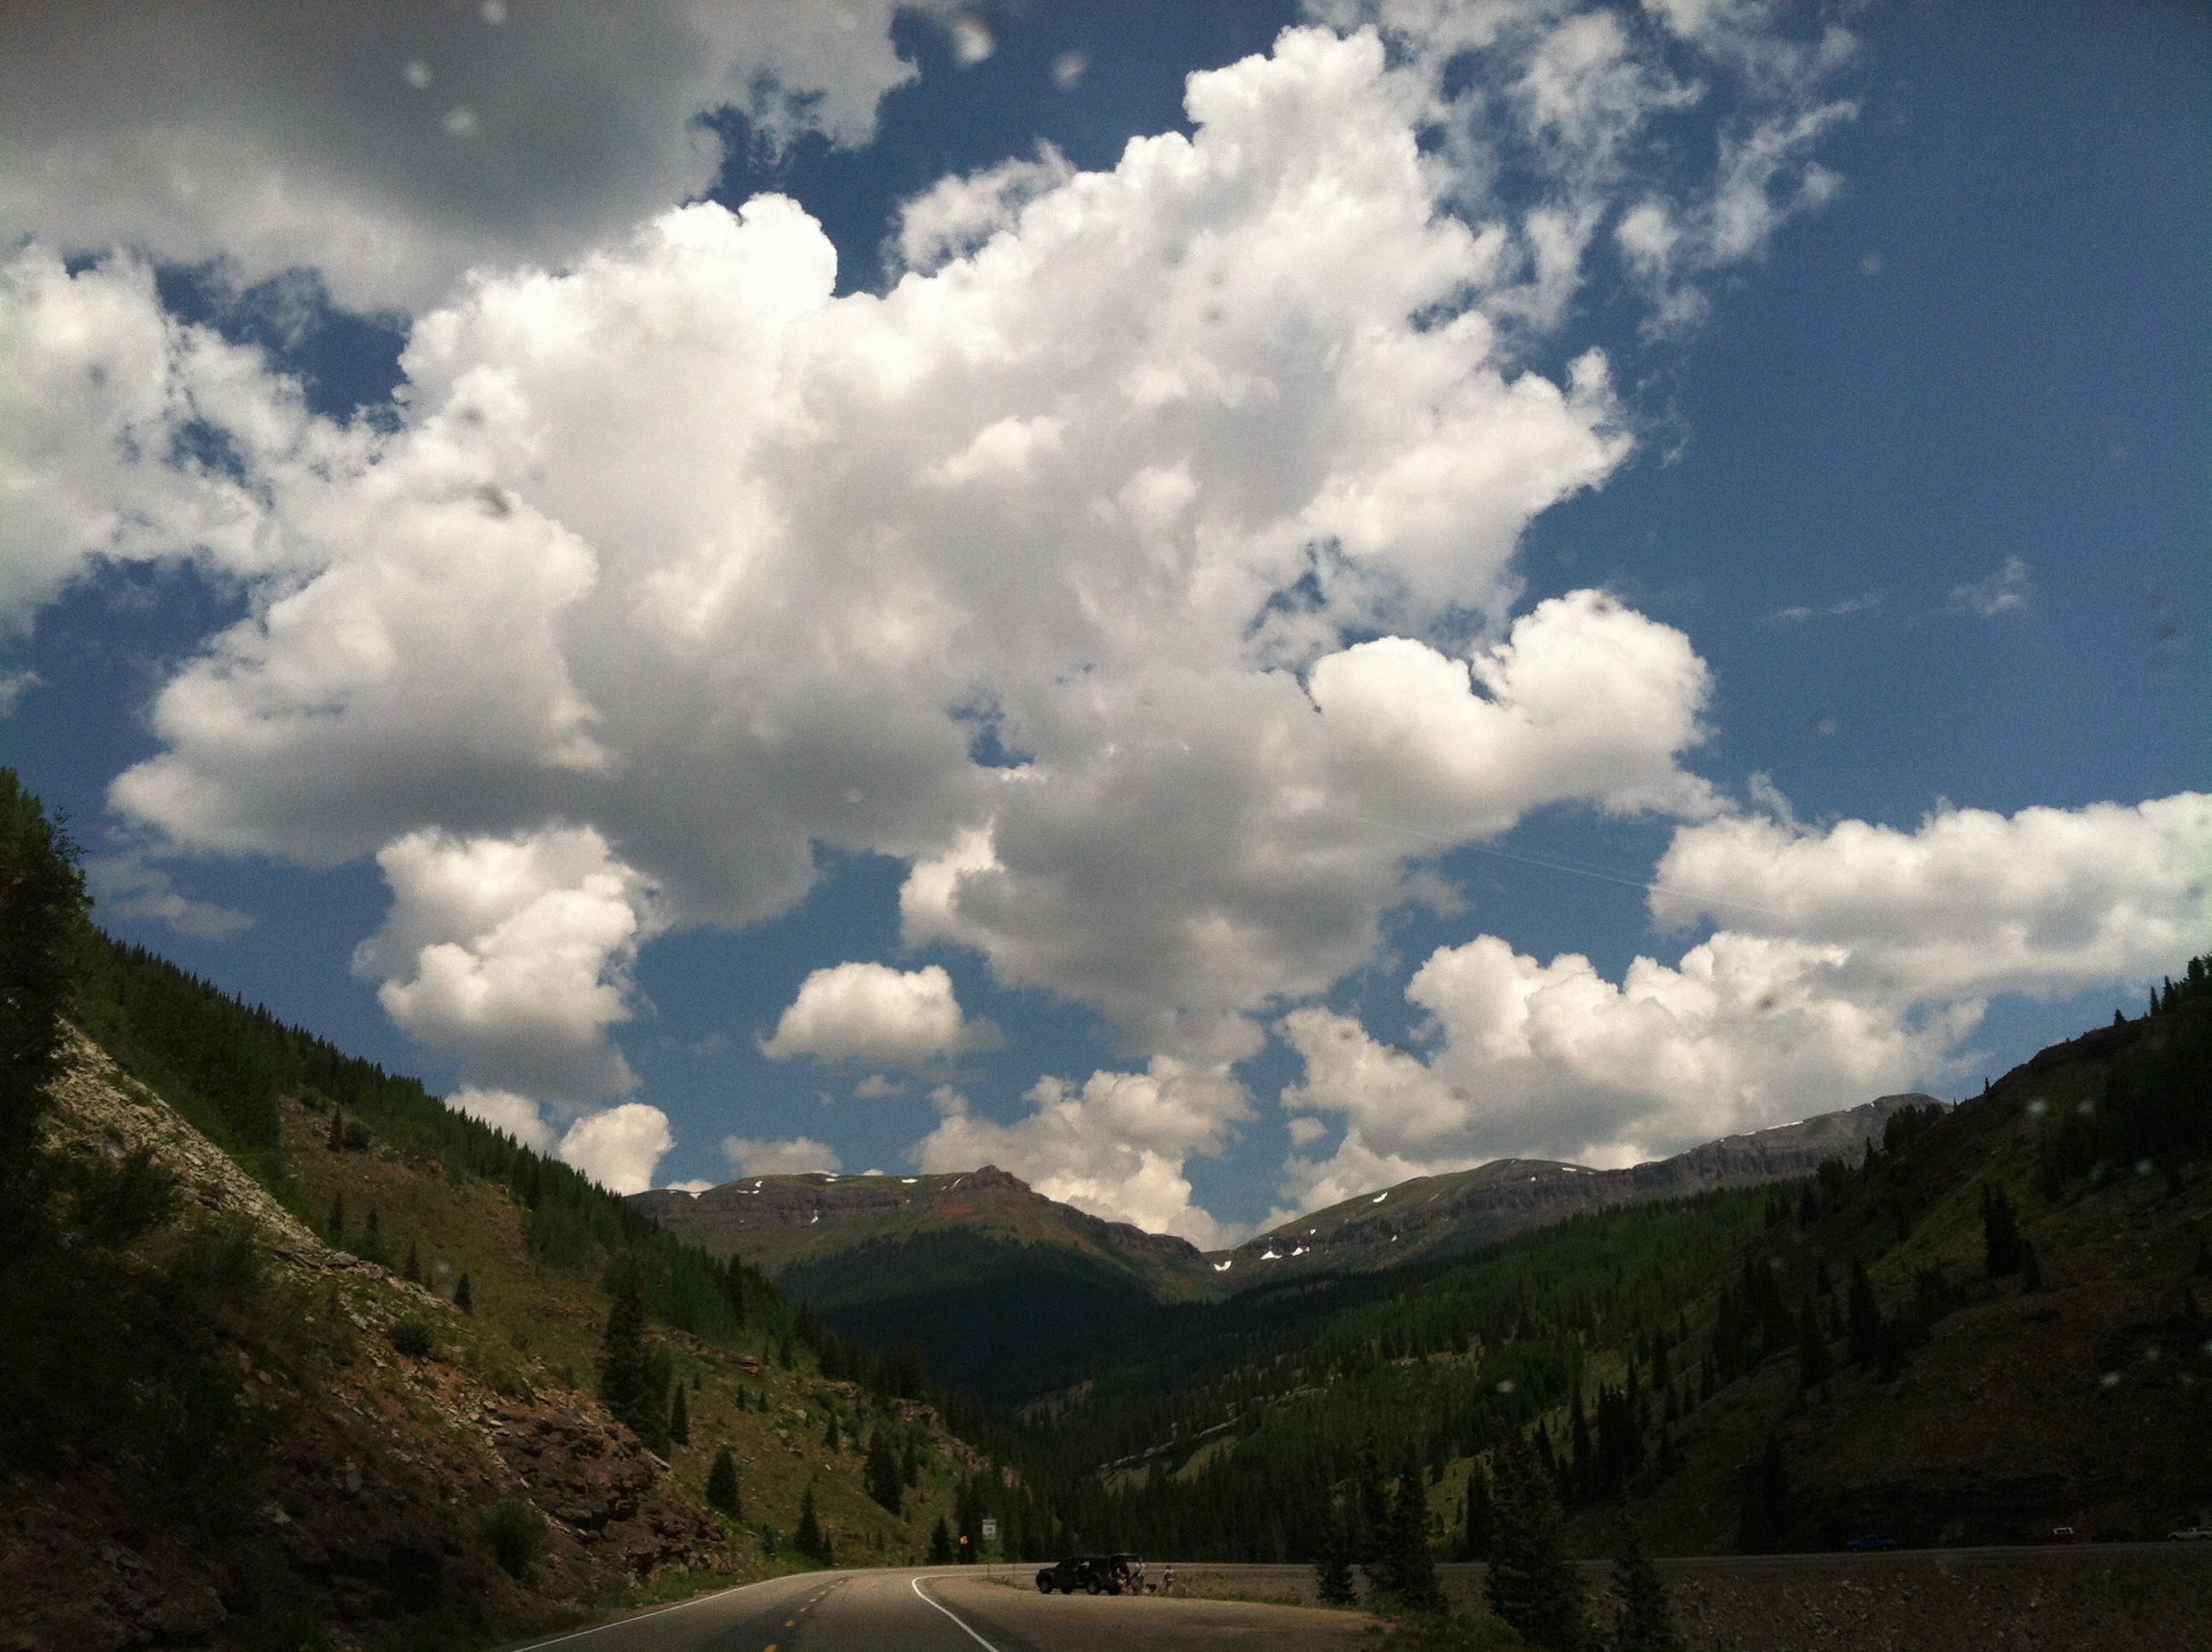
landscape, nature, mountain, cloud, sky, road, hill, valley, mountain range, cumulus, lightning, clouds, colorado, mountains, thunderstorm, plateau, rural area, meteorological phenomenon, mountainous landforms